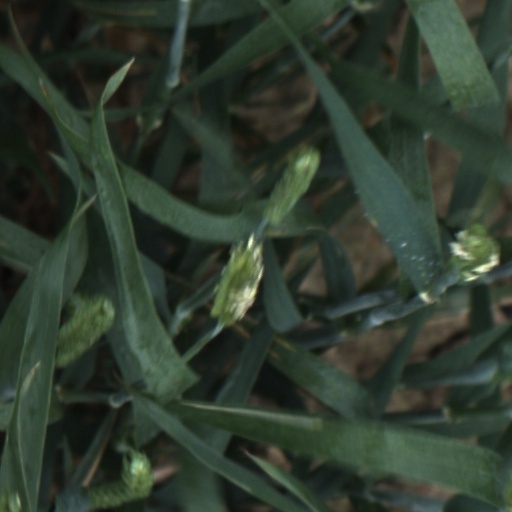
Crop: wheat